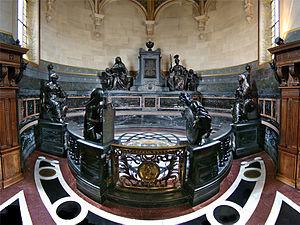
Château de Chantilly, Oise, Picardie, France. La chapelle des Cœurs des princes de Condé.
Le château de Chantilly est un château français situé à Chantilly, dans le département de l'Oise, en région des Hauts-de-France, dans la vallée de la Nonette, affluent de l'Oise. À l'exception du « Petit Château », construit au XVIᵉ siècle par Jean Bullant, le château actuel est une reconstruction du XIXᵉ siècle sur des plans de l'architecte Honoré Daumet pour l'avant-dernier fils du roi Louis-Philippe Iᵉʳ, Henri d'Orléans, duc d'Aumale, héritier du domaine, qui y installa ses collections de peintures, de dessins et de livres anciens.